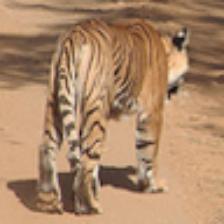
Label: NonHuman